Biel/Bienne

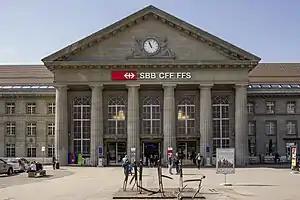
Biel/Bienne's central railway station

The newspapers "Bieler Tagblatt" and "Journal du Jura" as well as the only totally bilingual German/French newspaper "Biel-Bienne" with its large free distribution within the greater area, are published in Biel.